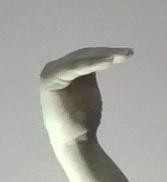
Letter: haa